Vasil Levski Sofia Airport

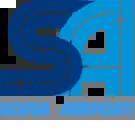
Old Sofia Airport logo used until 2022

Jes Air launched a flight to Ottawa using Airbus A310s in June 1991. The following December, Balkan Bulgarian Airlines commenced direct service to New York City aboard Boeing 767s. Project design, involving a new terminal to the east of the old facility, a new runway to the north of (and parallel to) the existing runway, and taxiways, was completed by the mid-1990s. A finance package involving very significant European and Kuwaiti investment was initially agreed in 1998 and was in place by 2000. Work began in 2001. The new runway and some taxiways were completed in mid-2006. Terminal 2 was formally inaugurated on 27 December 2006.